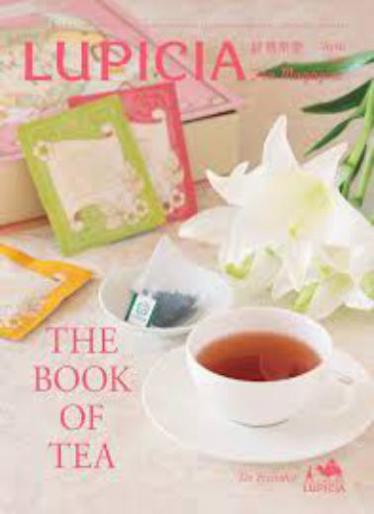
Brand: lupicia
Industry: Food